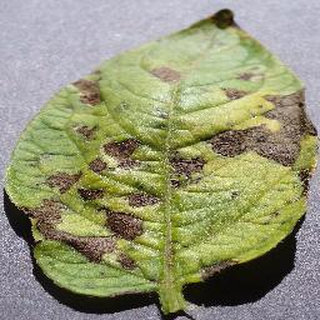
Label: potato_early_blight